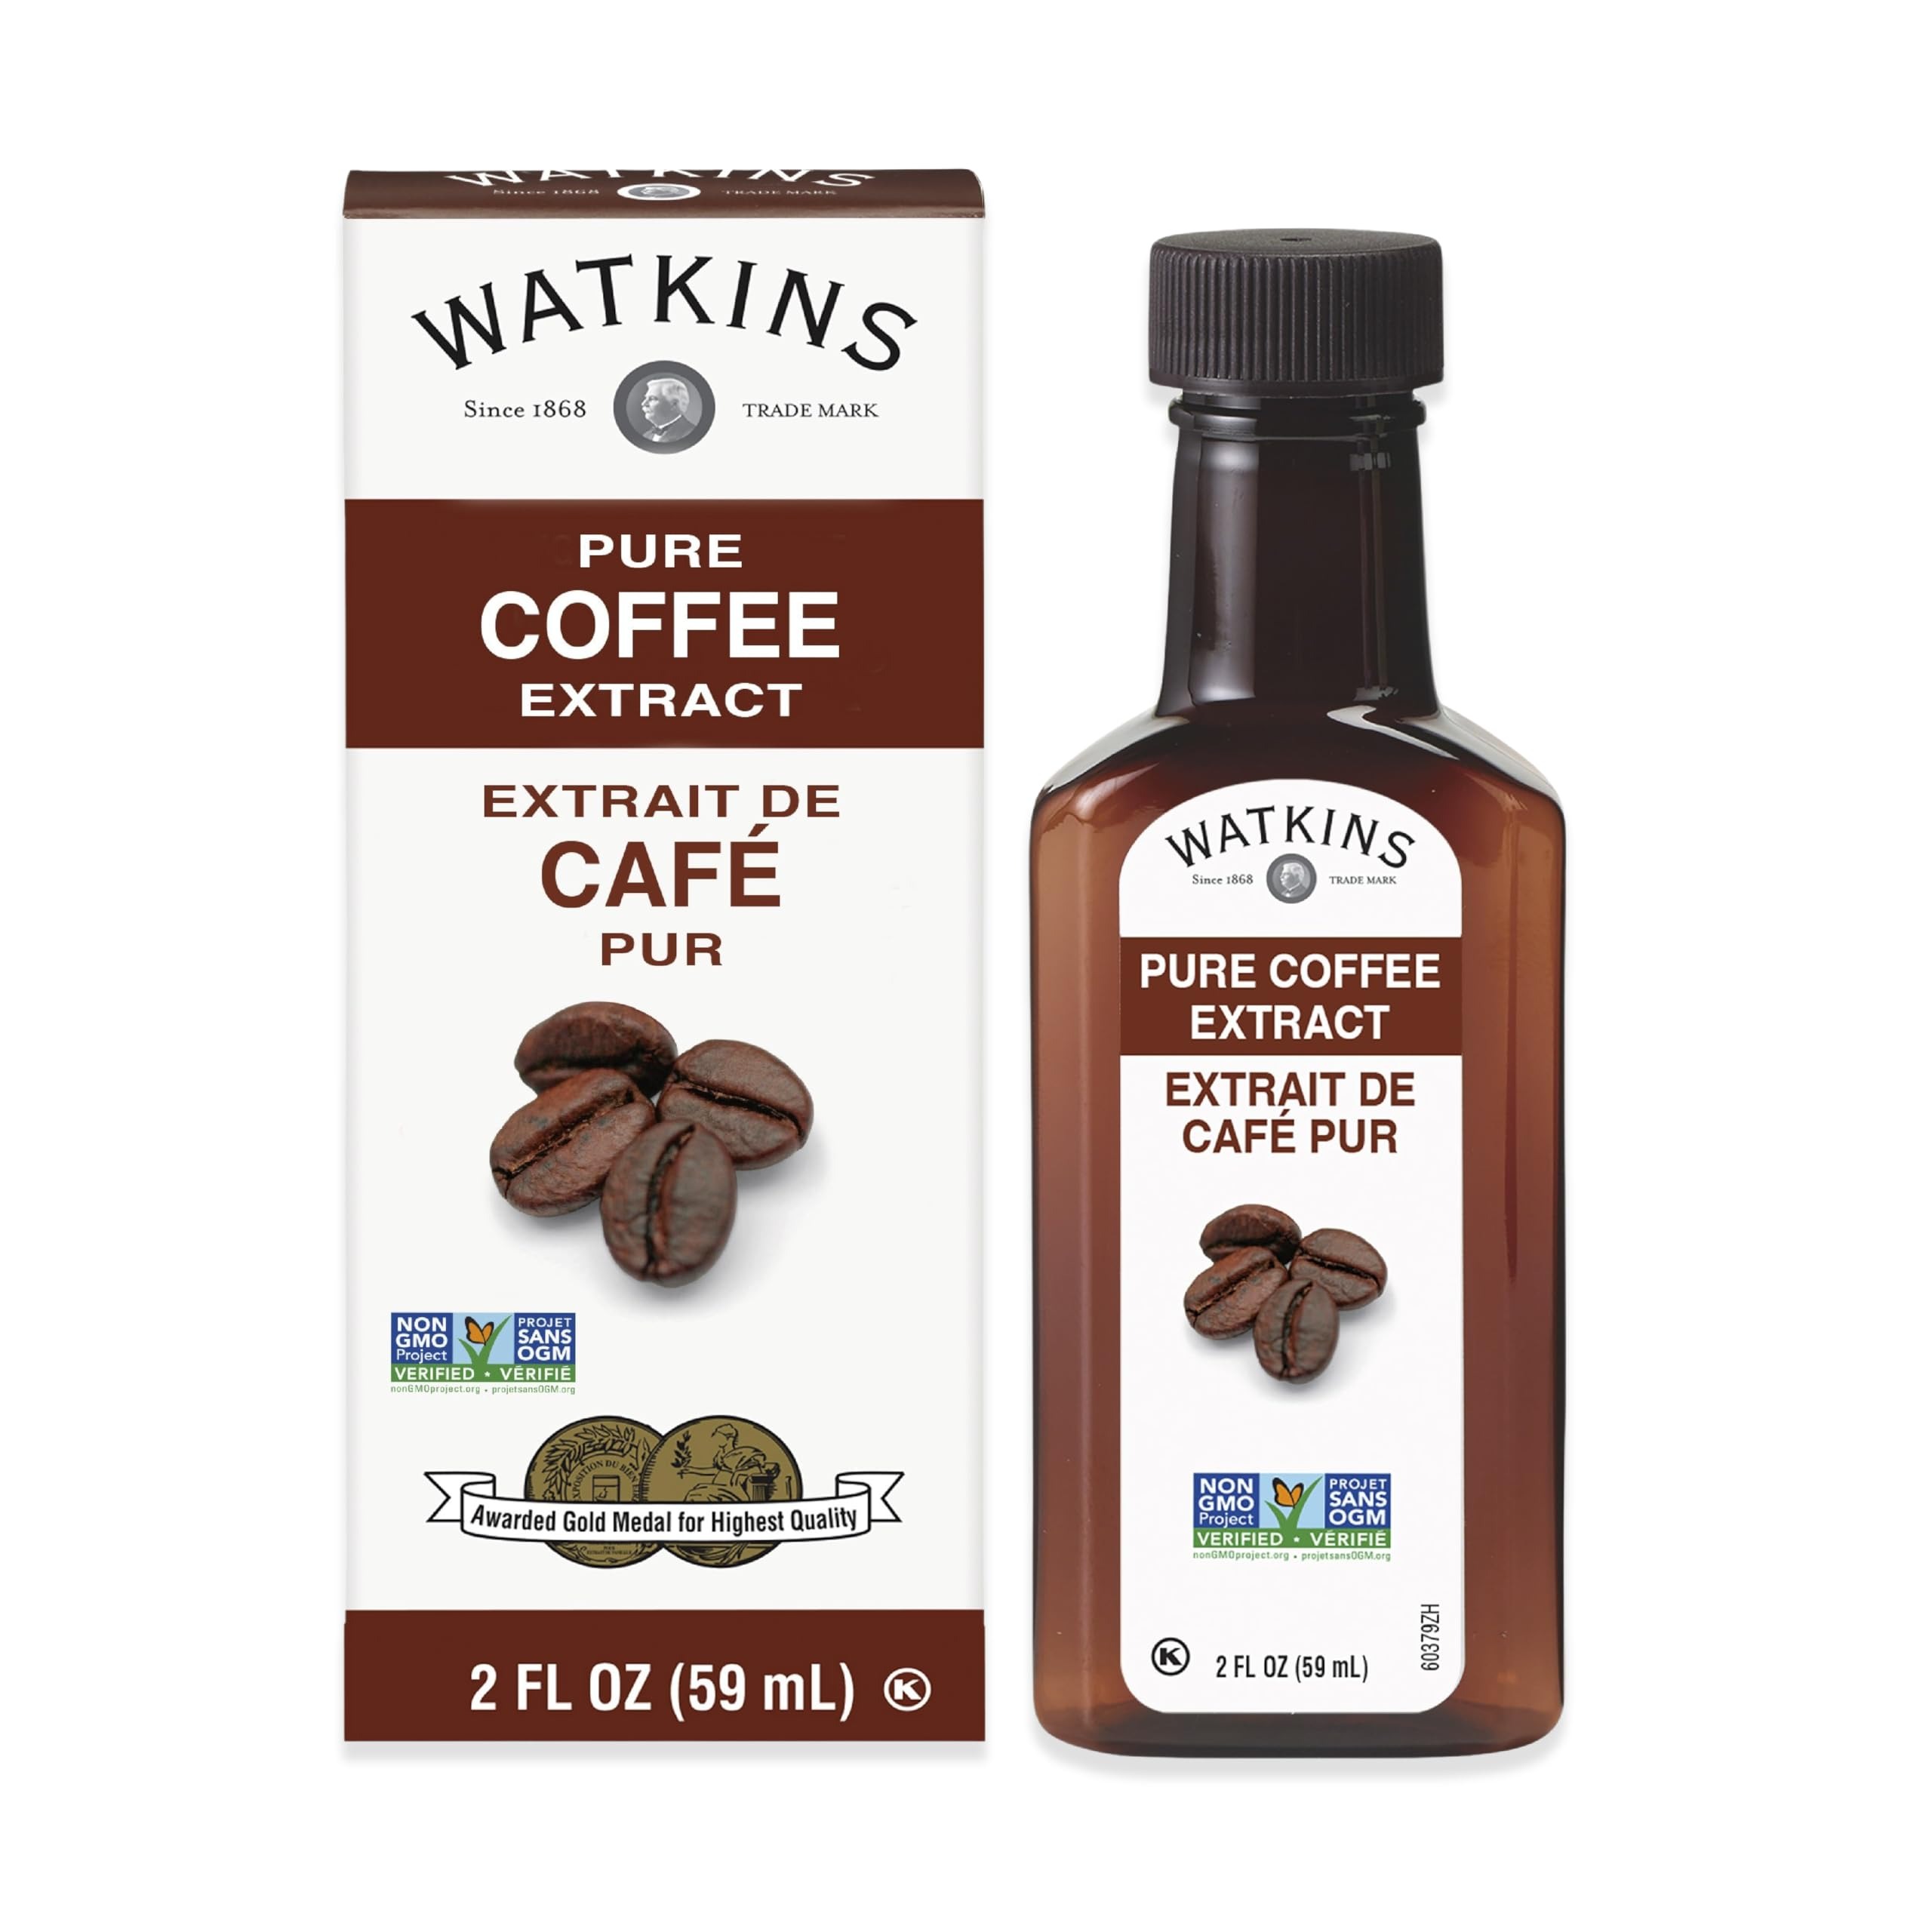
Item Name: Watkins Pure Coffee Extract, 2 oz. Bottles, Pack of 6 (Packaging May Vary)
Bullet Point 1: Pure Extract is perfect for baking, flavoring drinks and more
Bullet Point 2: Made from natural oils—100% Pure
Bullet Point 3: No Artificial Colors or Flavors
Bullet Point 4: Non-GMO, Gluten Free, Corn Syrup Free, Kosher
Bullet Point 5: Crafted in the USA
Value: 12.0
Unit: Fl Oz

Price: 23.85